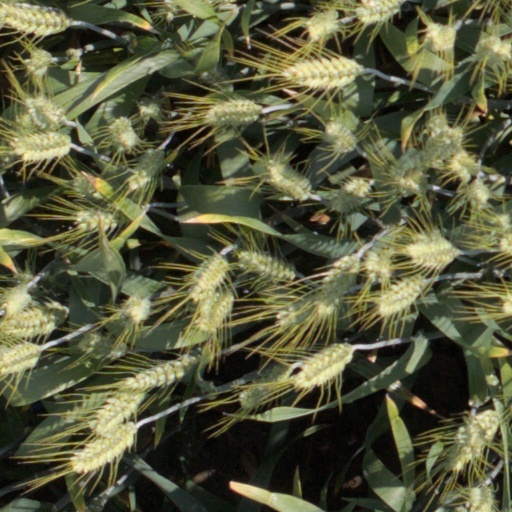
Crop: wheat